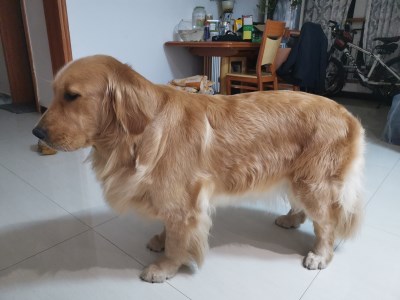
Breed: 5355-n000126-golden_retriever